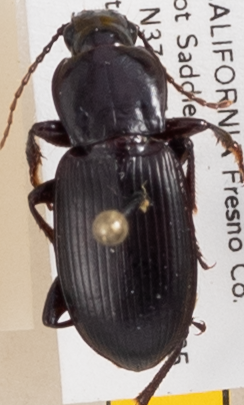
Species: Pterostichus ordinarius
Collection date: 2018-07-16
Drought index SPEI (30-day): -1.604
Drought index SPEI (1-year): -0.39
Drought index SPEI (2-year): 0.71